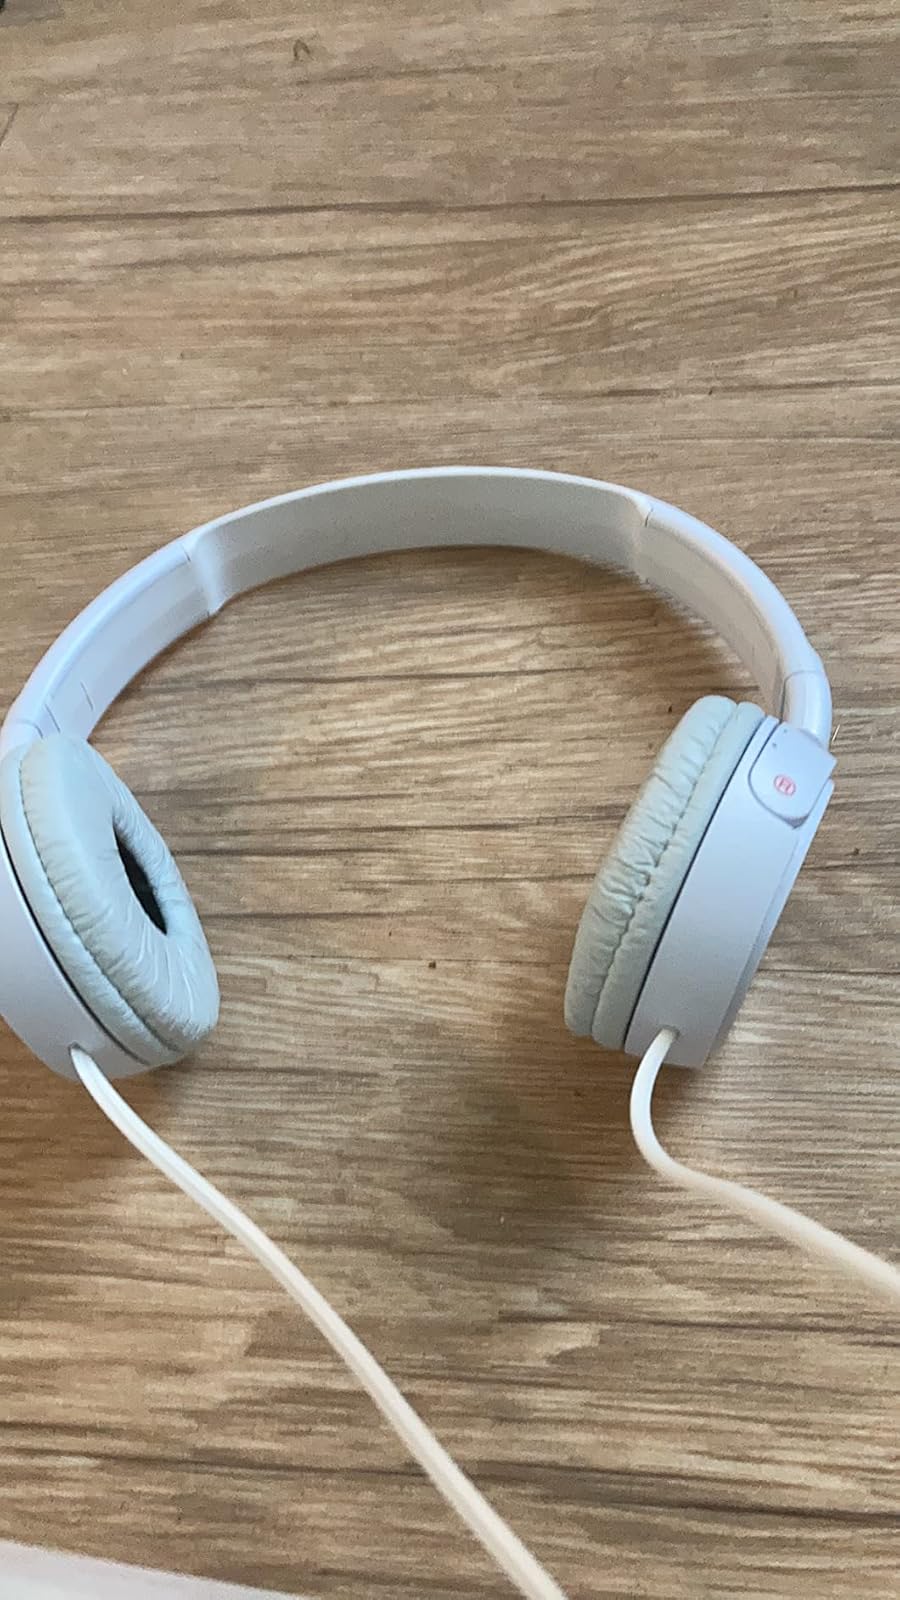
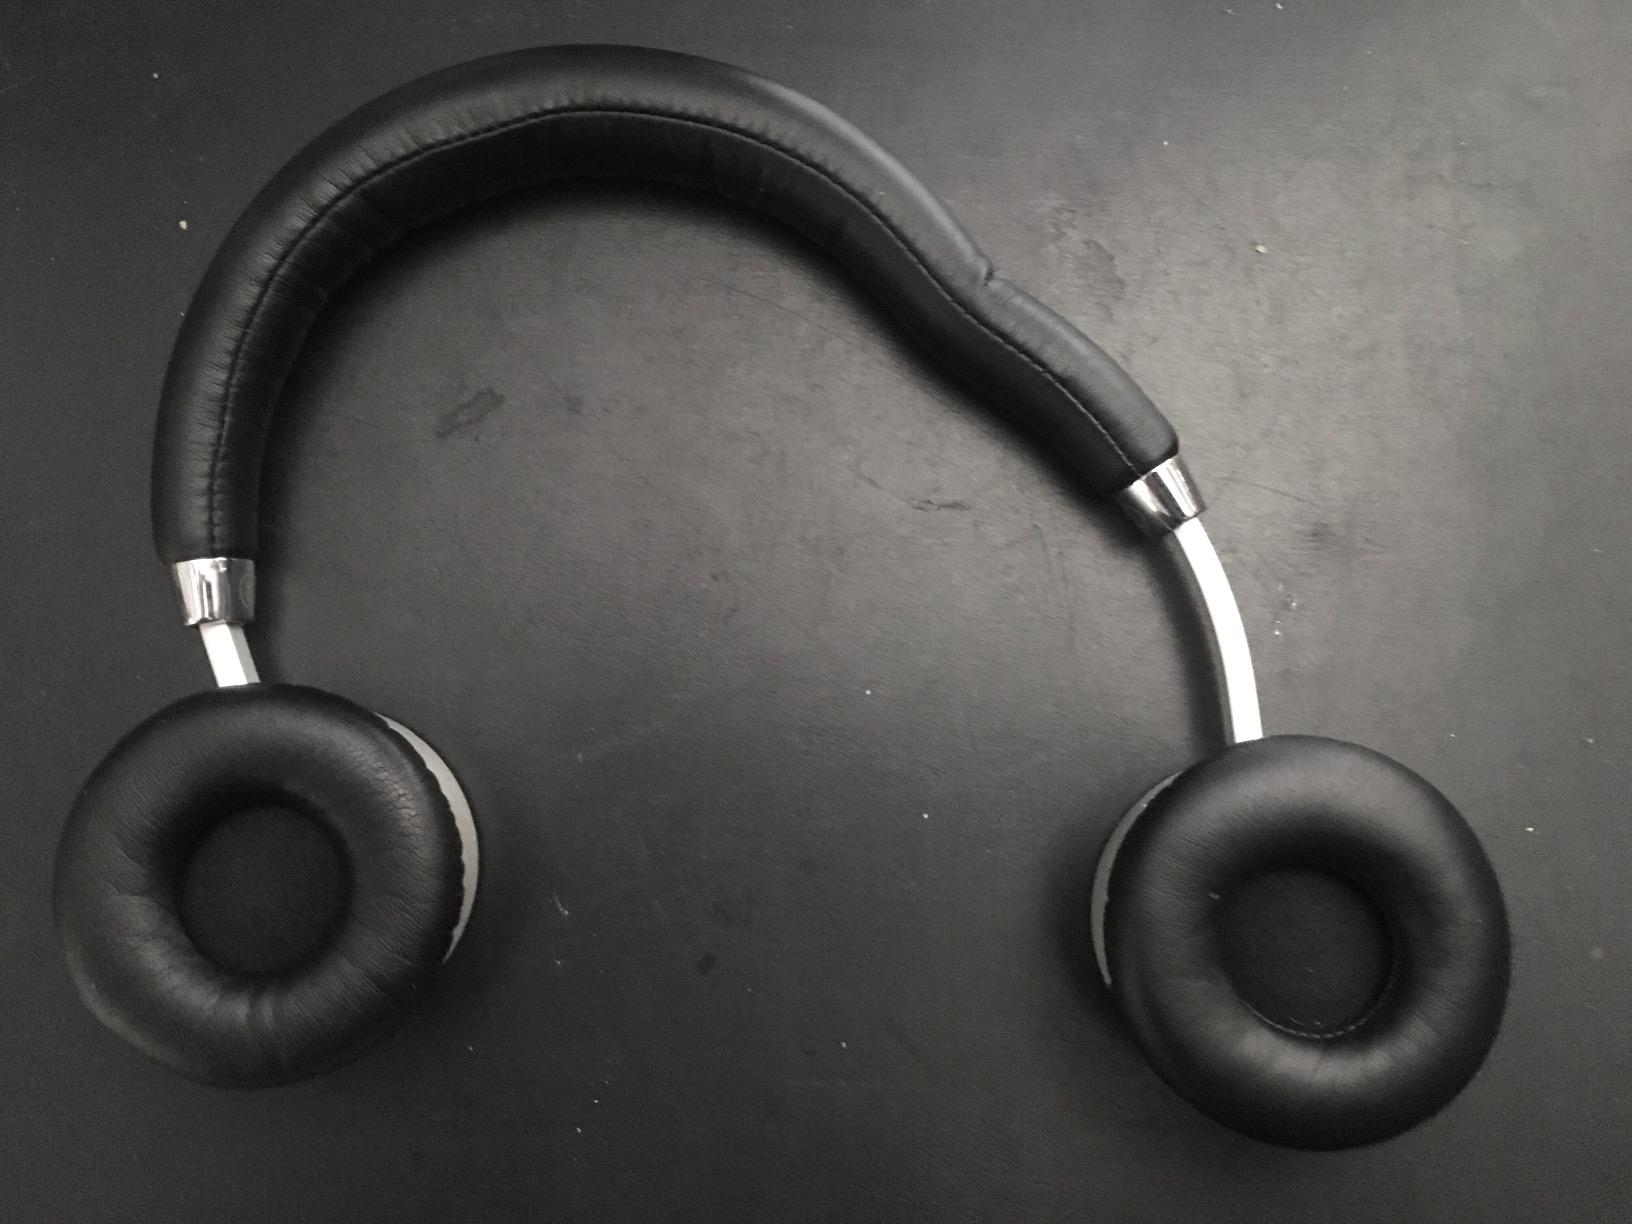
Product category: headphones
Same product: no